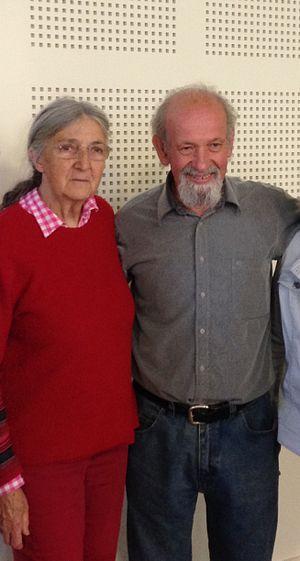
André et Cécile Minguy pendant un conférence à la roche sur yon.
L'association Deux langues pour une éducation, souvent abrégée en 2LPE, est une association française promouvant l'éducation bilingue pour les enfants sourds. Elle est créée le 17 novembre 1979 par : Christian Deck, André Minguy, Michel Lamothe, et d'autres membres. Elle s’inscrit dans la lutte pour l'éducation bilingue des enfants sourds comme l'Association nationale de parents d’enfants sourds.